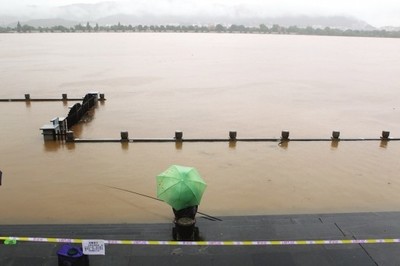
Weather: rain or strom